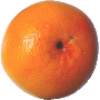
Label: Grapefruit Pink 1